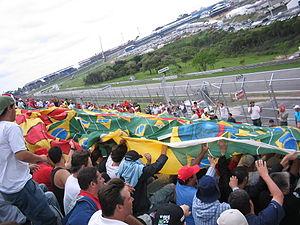
Résultats du Grand Prix du Brésil de Formule 1 2004 qui a eu lieu sur le circuit d'Interlagos à São Paulo le 24 octobre.